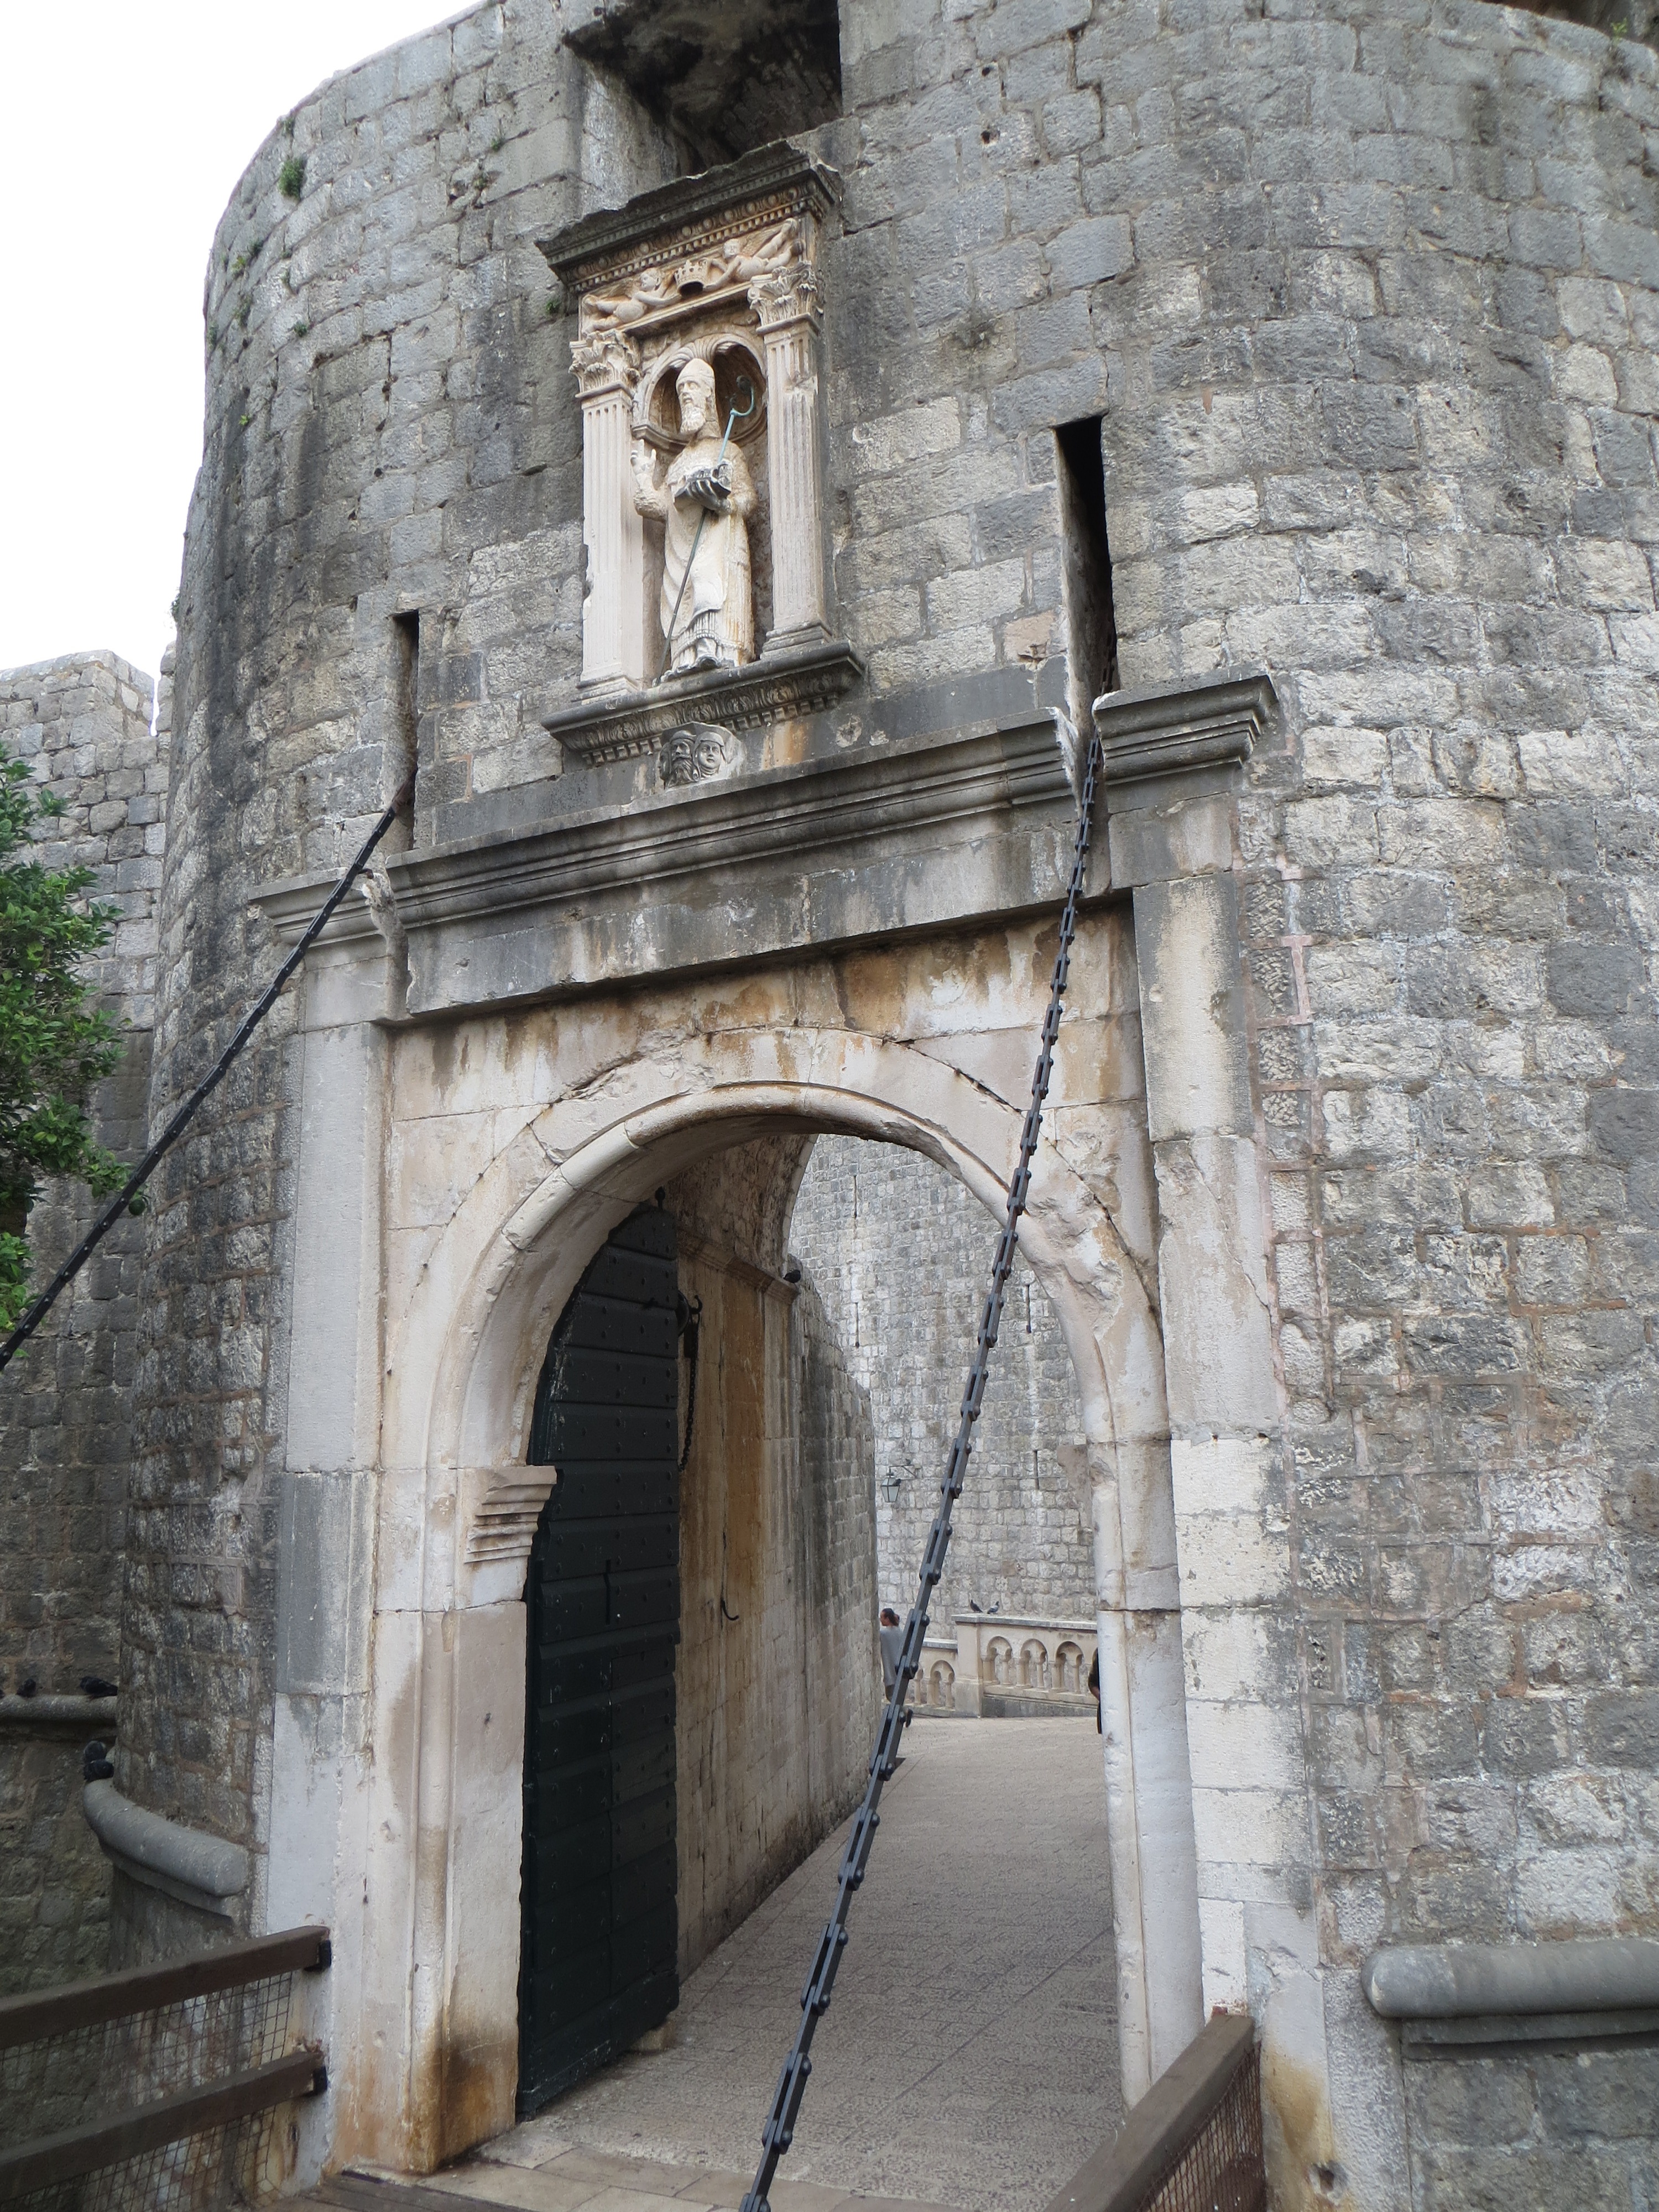
architecture, building, wall, arch, facade, church, chapel, place of worship, croatia, ruins, dubrovnik, monastery, middle ages, walled city, ancient history